Altstadt Church

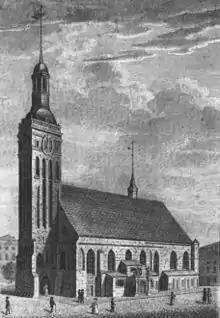
Altstadtkirche 1829

Altstadt Church was a medieval church in the Altstadt quarter of Königsberg, Germany. It was dismantled during the 1820s and replaced with New Altstadt Church.